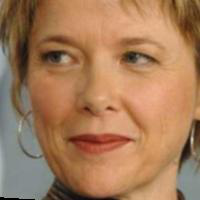
Age group: age 56-65